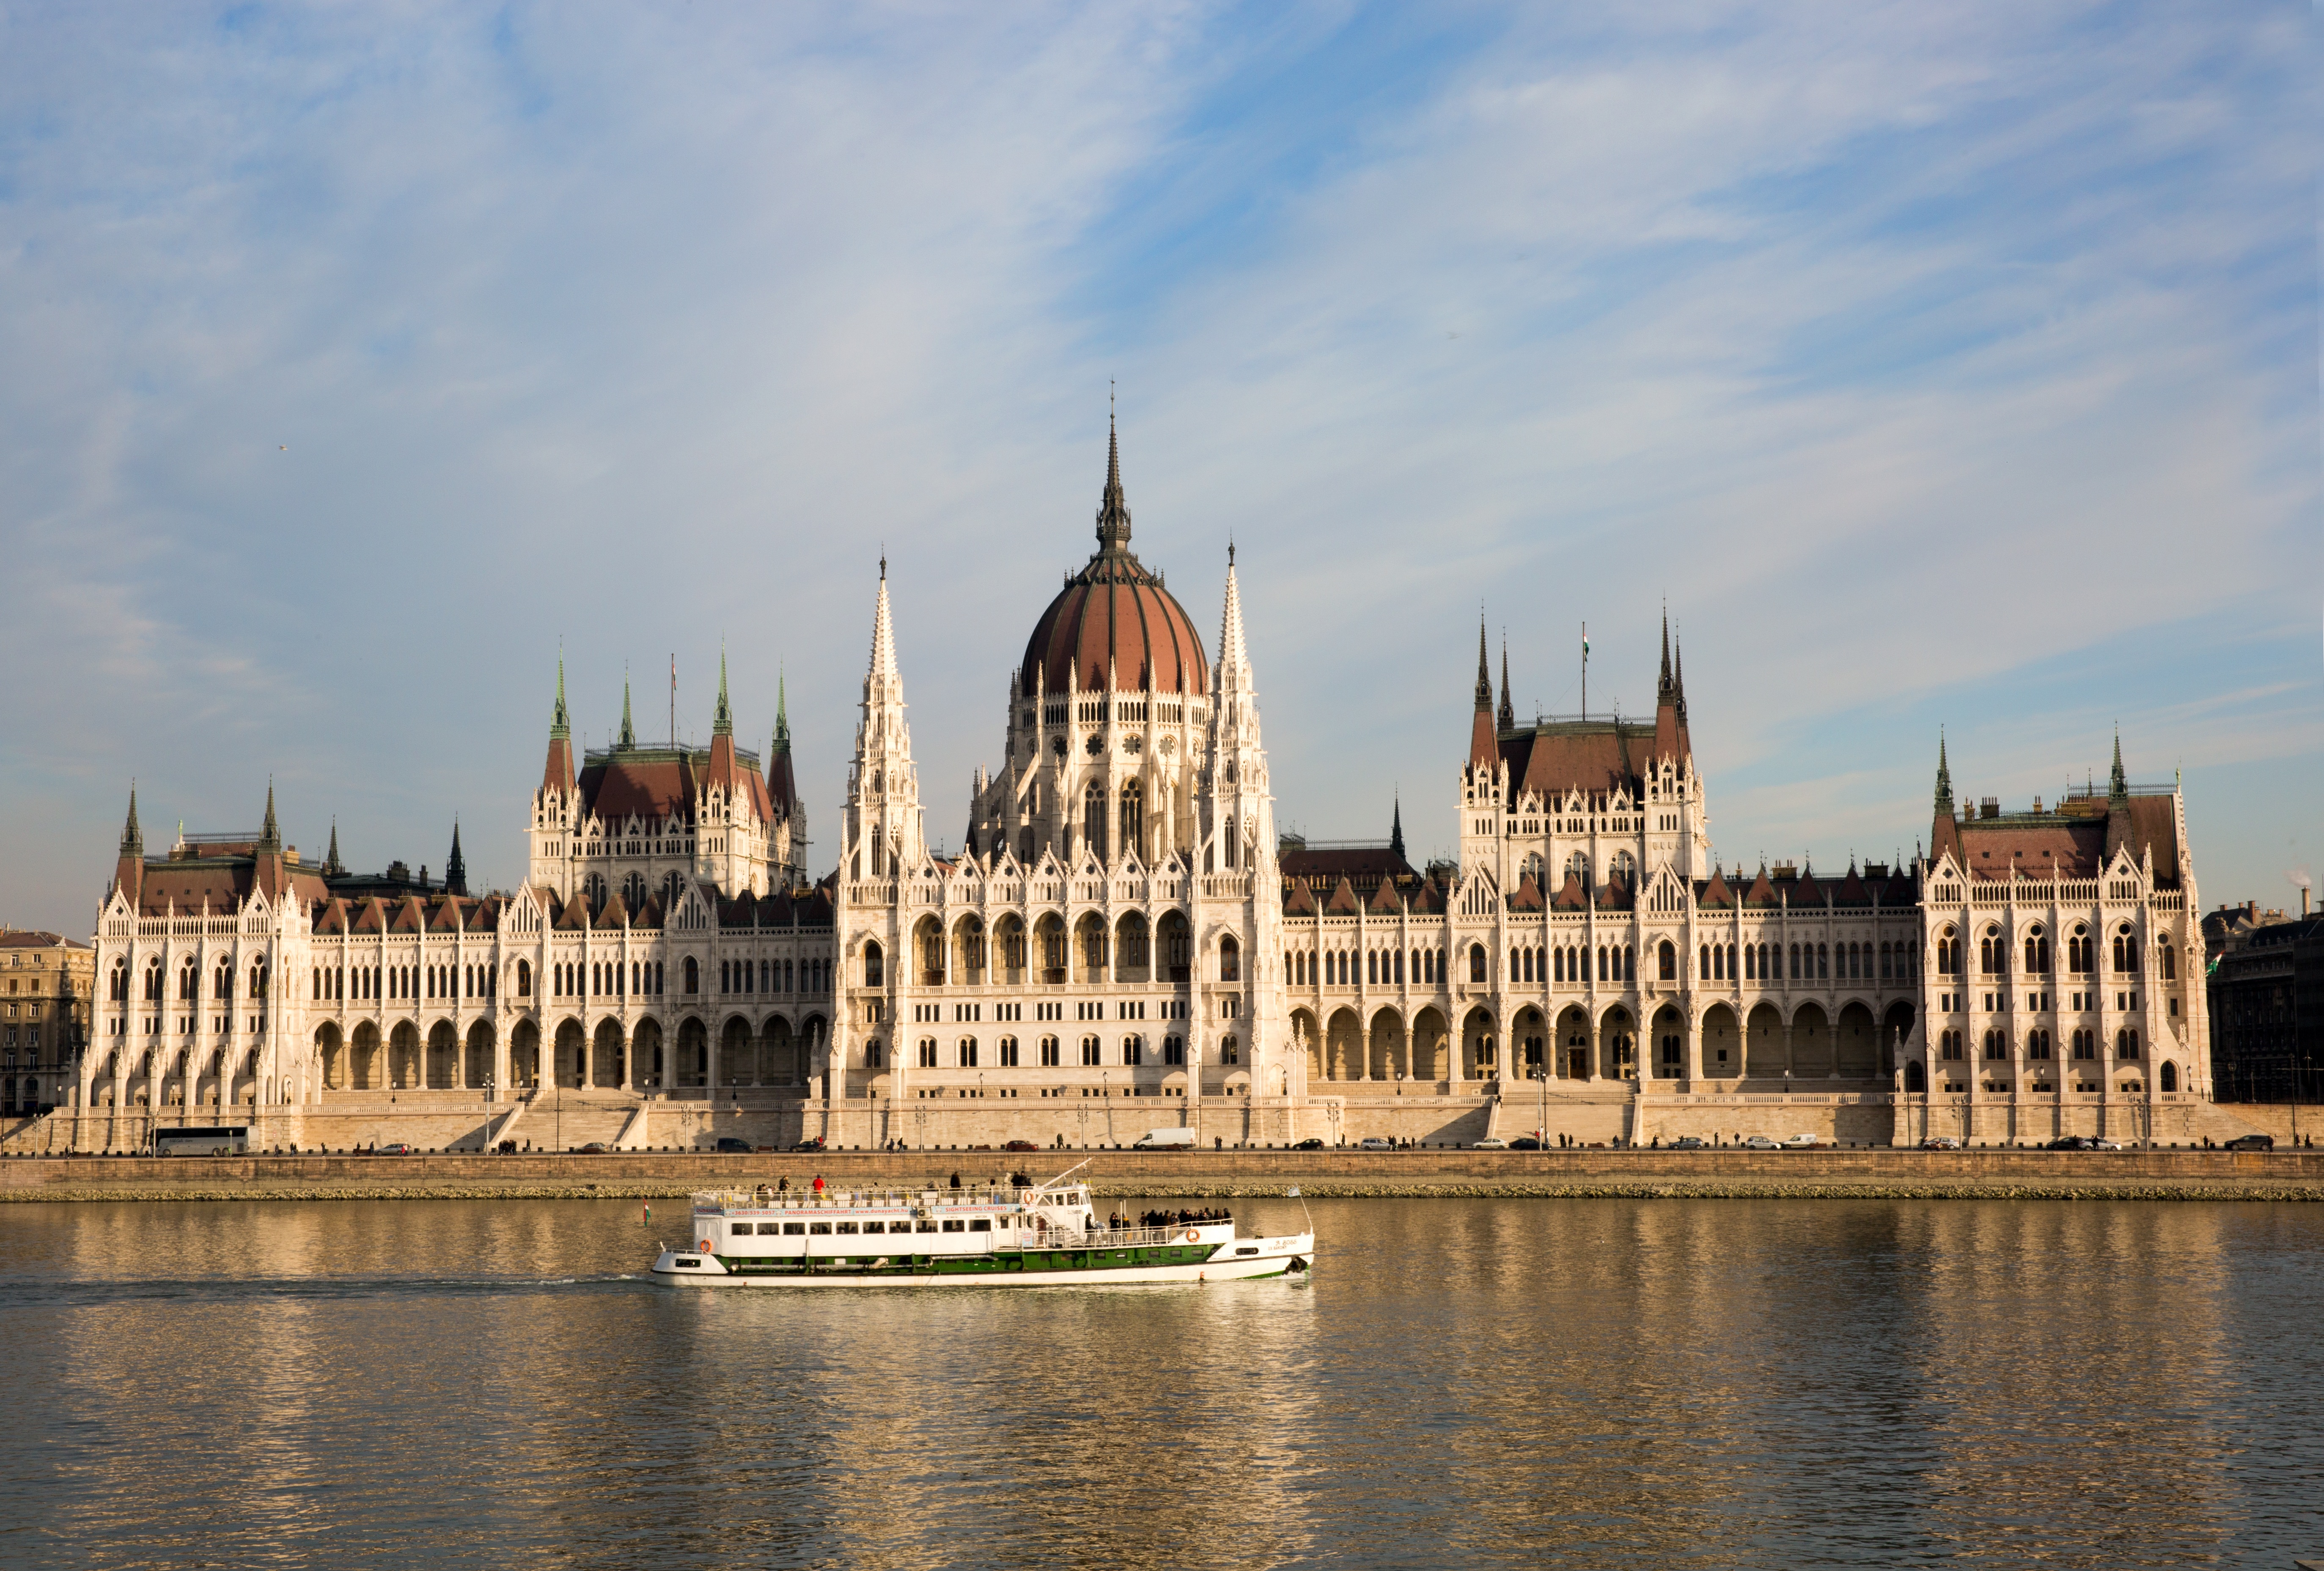
water, architecture, sky, skyline, building, chateau, palace, city, river, ship, cityscape, boot, golden, reflection, holiday, landmark, cathedral, rest, tourism, place of worship, places of interest, ferry, danube, parliament, reflections, budapest, hungary, beautiful, large, government, shipping, legislature, target, popular, destination, powerful, recovery, splendor, enormous, excursion steamer, water reflection, city trip, impressive, coast line, hungarian parliament, national assembly, excursions, national assembly of hungary, lajos kossuth space, holiday feelings